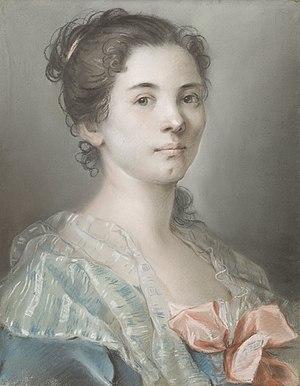
Madeleine Françoise Basseporte, née le 28 avril 1701 à Paris où elle est morte le 6 septembre 1780, est une peintre en miniature et dessinatrice française attachée au jardin du roi, pour la partie botanique, pendant une grande partie du règne de Louis XV et les premières années du règne de Louis XVI.